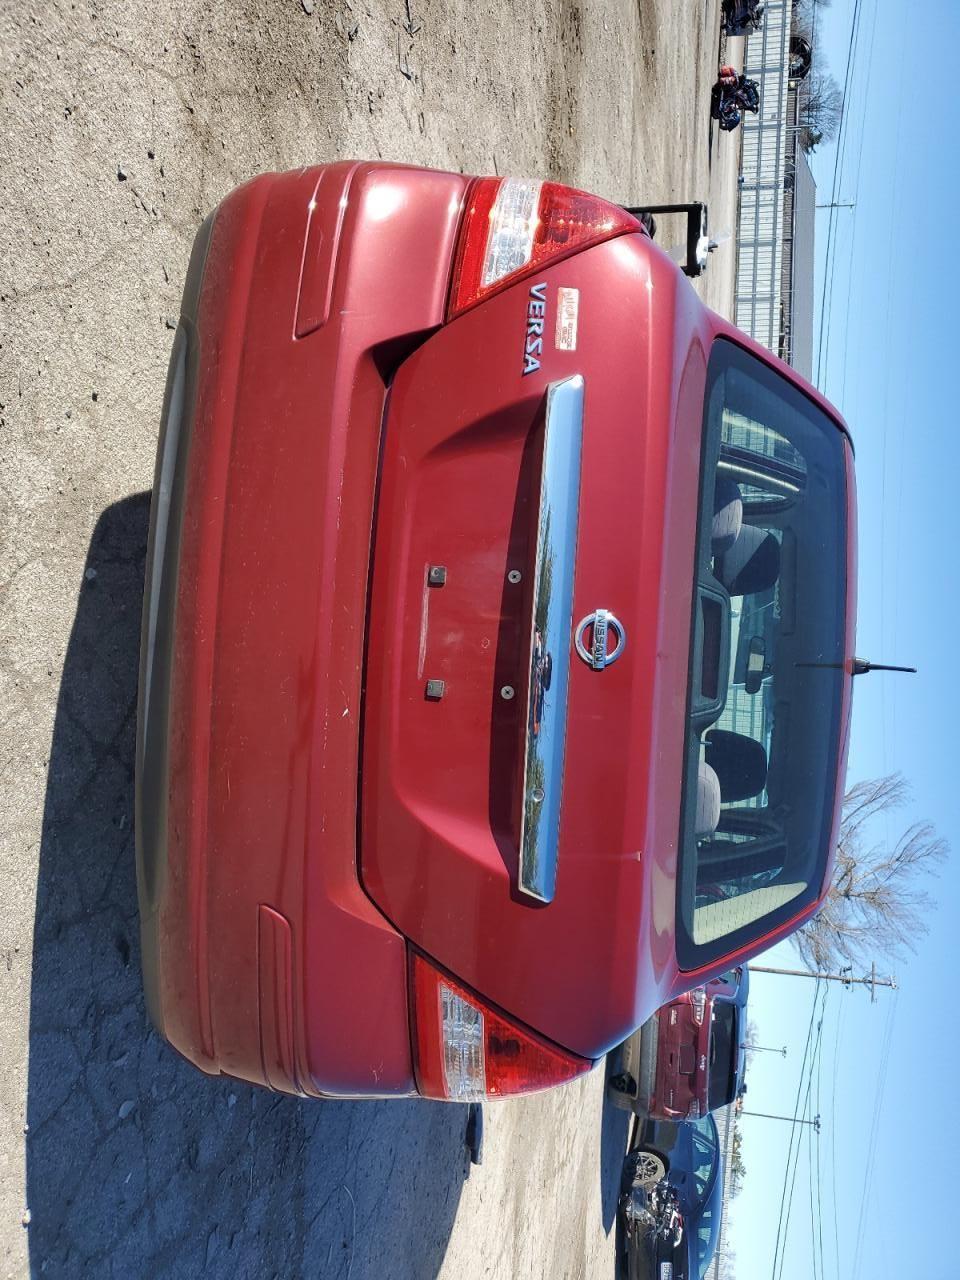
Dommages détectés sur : pare-choc arrière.
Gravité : mineur